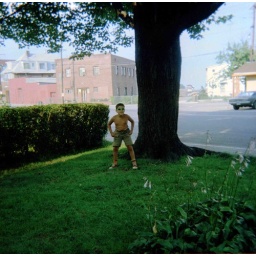
A friend's kid brother hamming it up for the camera in cool green plastic glasses. Milford, Connecticut. July 1972